Electricity sector in Mexico

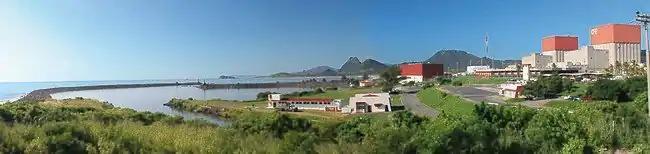
Panorama of the Laguna Verde nuclear power plant complex in Veracruz.

The first overhead power line was built from Necaxa to Mexico City and El Oro de Hidalgo in 1905, when the hydroelectric plant in Necaxa opened. This 60 kV power line also was the world's longest power line in 1905. Despite the age, parts of the power line are still in service. Around 1930, central Mexico already had an interconnected grid.